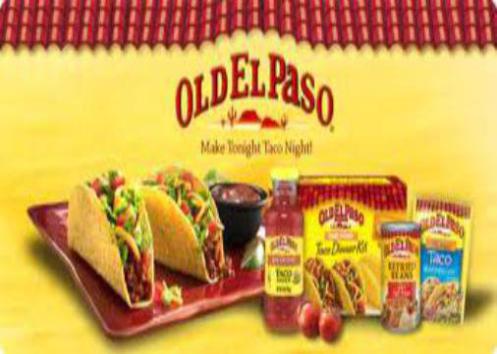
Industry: Food